S. P. Jain Institute of Management and Research

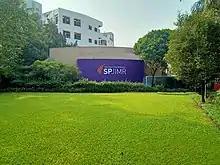
SPJIMR Mumbai Campus

The Delhi Centre of SPJIMR is spread over 13,000 square feet, in the Bharatiya Vidya Bhavan Campus, on Kasturba Gandhi Marg.